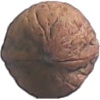
Label: walnut